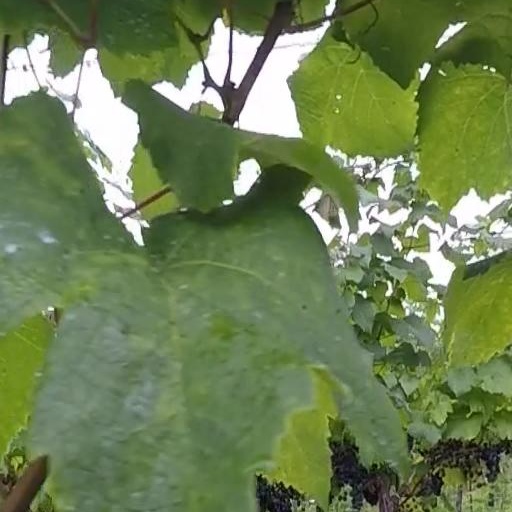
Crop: grape